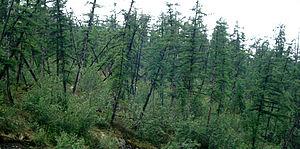
La décongélation du permafrost provoque des phénomènes thermokarstiques (ici des trous et effondrements locaux, et ailleurs des ravine et parfois des ravins), au fur et à mesure que les arbres poussent, ce qui peut donner un aspect de ""forêt îvre"" à la taïga (ici en Sibérie)"
En géomorphologie, le terme thermokarst désigne :